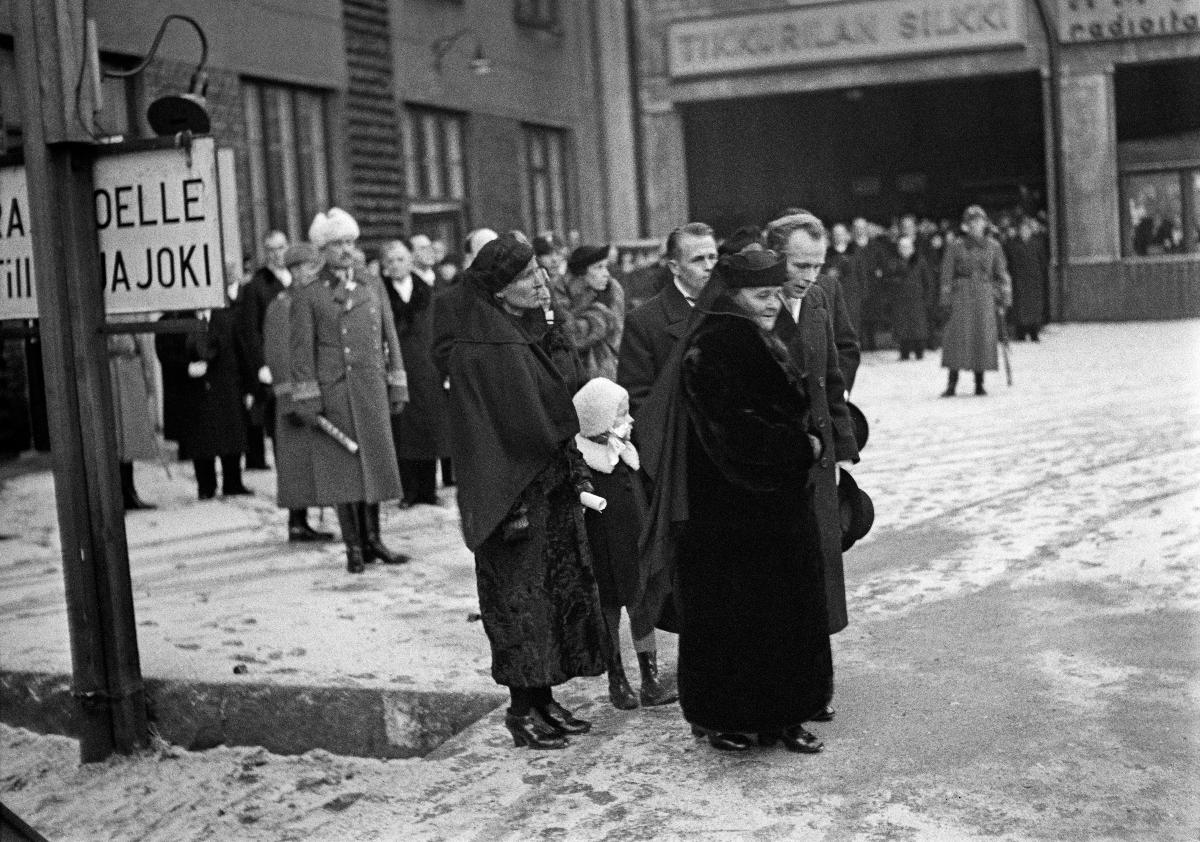
Presidentti Kyösti Kallion hautajaiset
President Kyösti Kallios jordfästning; The funeral of President Kyösti Kallio
sisällön kuvaus: Presidentti Kyösti Kallion hautajaiset Helsingissä 22.12.1940. Arkku kannetaan Helsingin rautatieasemalle, kuvassa presidentti Kyösti Kallion puoliso rouva Kaisa Kallio ja poika Kalervo Kallio. content description: The funeral of President of Finland Kyösti Kallio in Helsinki 22.12.1940. The coffin is carried to Helsinki Railway Station. In the picture President Kyösti Kallio's spouse Mrs. Kaisa Kallio and son Kalervo Kallio. innehållsbeskrivning: President Kyösti Kallios jordfästning i Helsingfors 22.12.1940. Kistan bärs till Helsingfors järnvägsstation. I bilden president Kyösti Kallios maka fru Kaisa Kallio och son Kalervo Kallio.
Kuvaaja: Sundström, Hugo, kuvaaja
Vuosi: 1940
Paikka: Suomi, Uusimaa, Helsinki
Aiheet: Kallio, Kaisa; Kallio, Kalervo; HBL; presidentit; hautajaiset; kuolema; presidents; funerals; Finnish presidents; death; presidenter; jordfästningar; begravningar; död; döden